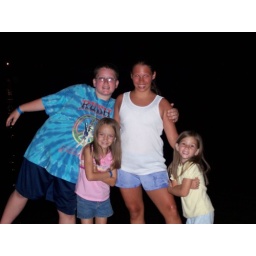
Kinda dark but it was them standing with their feet in the water - David, Brittany, Ashley and Kaylee